Tsentralnyi Stadion (Mykolaiv)

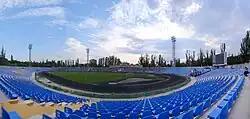
View of the stadium

Stadion Tsentralnyi (or Central City Stadium) is a stadium in Mykolaiv, Ukraine, which was built in 1965. Currently it has a capacity of 16,700, in an all-seater configuration. It is the home stadium of the football club MFK Mykolaiv.